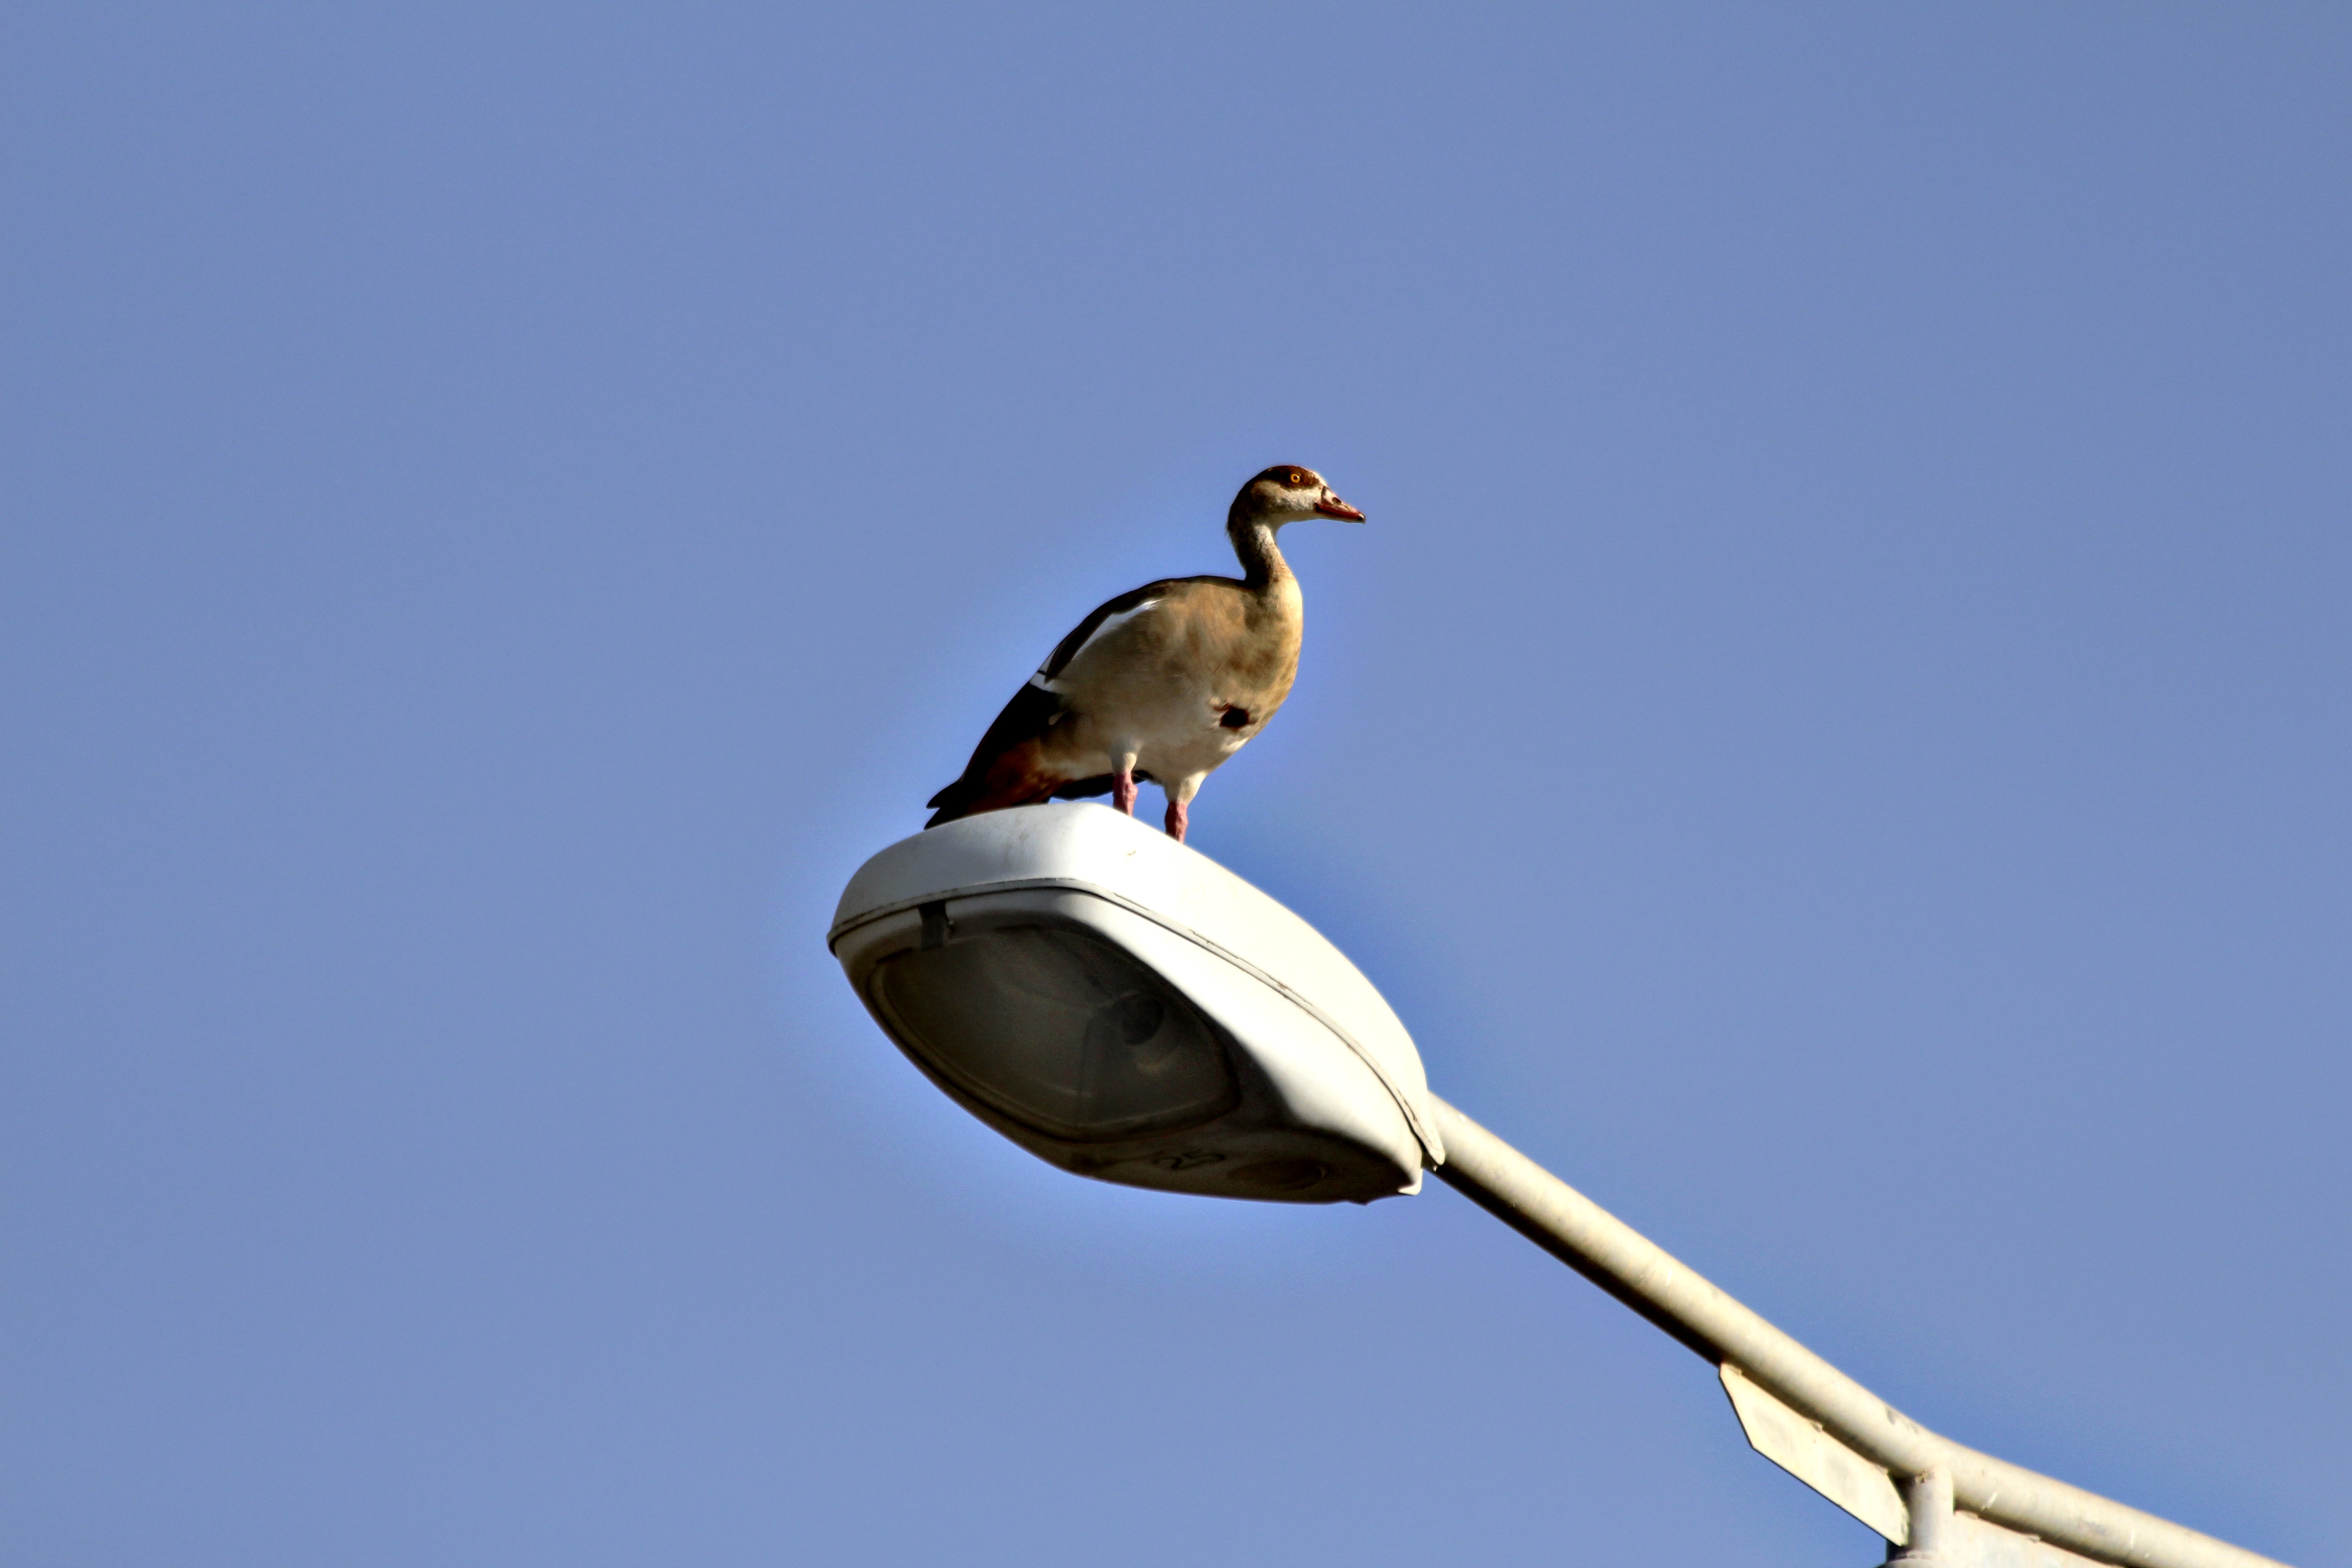
nature, bird, wing, sky, animal, vacation, flight, birds, duck, goose, vertebrate, waterfowl, water bird, feathered race, bird against sky, ducks geese and swans